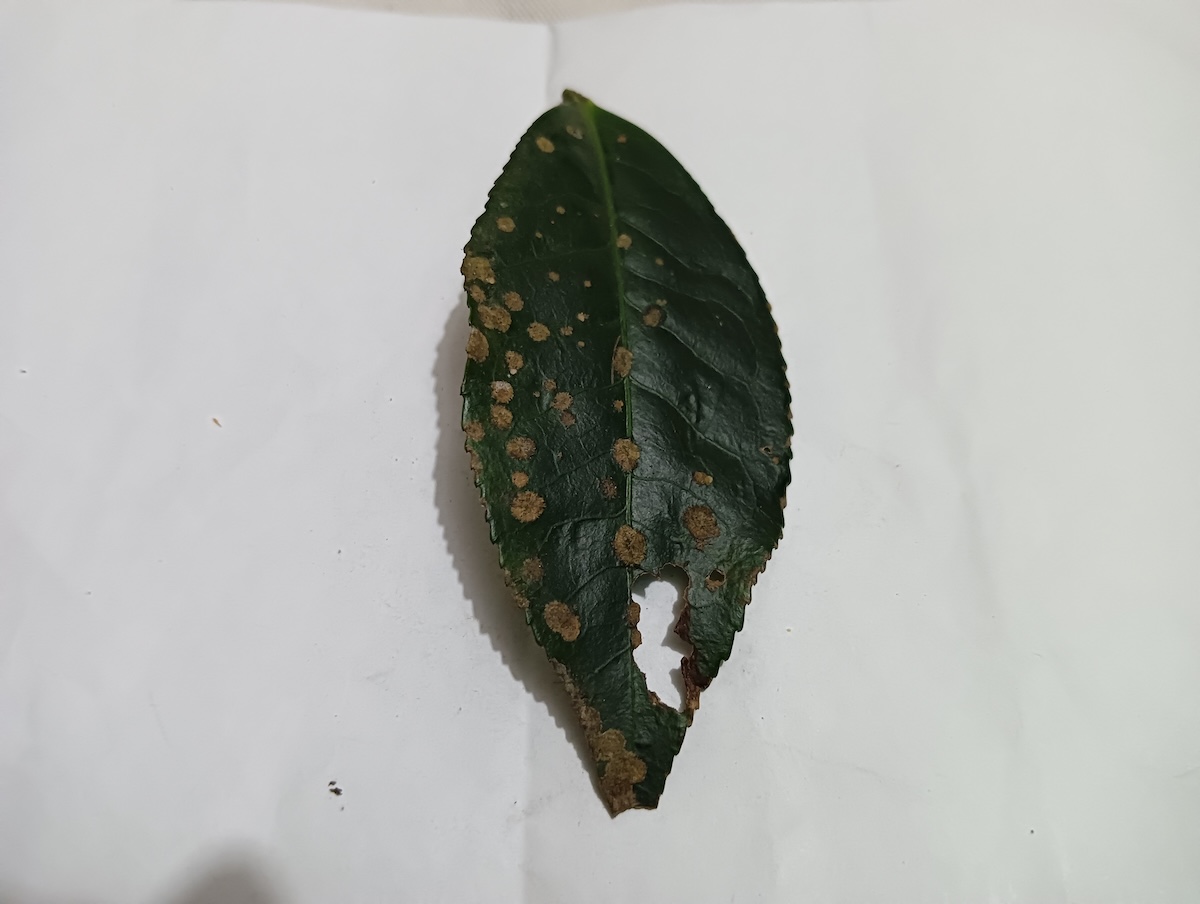
Label: Brown Blight